Braccae

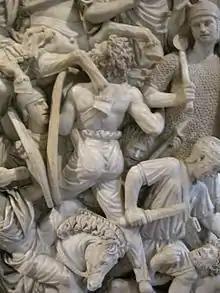
Bare-backed Goth warrior on the Ludovisi Battle sarcophagus wearing , baggy knickerbockers, first used by the Celts and then extended to the other barbarian tribes

' (or ') is the Latin term for "trousers", and in this context is today used to refer to a style of trousers made from wool. According to the Romans, this style of clothing originated from the Gauls.